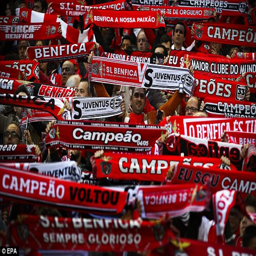
passionate : fans display their scarves during the semi final first leg